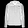
Label: Coat